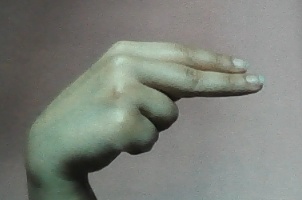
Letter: ain